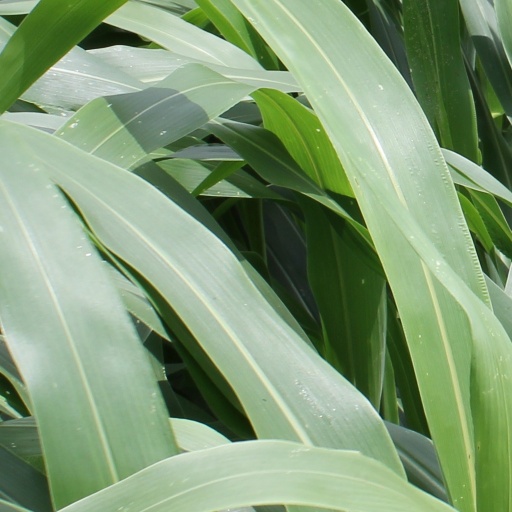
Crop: sorghum